Birmingham Wildlife Conservation Park

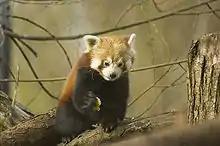
A red panda at the centre

The nature centre used to have a pair of male red pandas. However these have been re-housed as part of the national breeding programme. Ming Ming is visiting a female red panda in the Welsh Mountain Zoo.